ASEAN Inter-Parliamentary Assembly

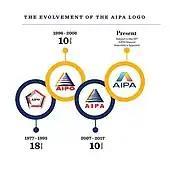
Timeline of the AIPA logo

In 1977, a decade after the founding of the Association of Southeast Asian Nations (ASEAN), the need to strengthen regional solidarity became increasingly apparent. Legislators recognized that the growth of ASEAN was closely tied to the cooperation between the parliaments of its member countries, which represent the will and aspirations of the people. This realization led to calls for closer inter-parliamentary collaboration to seek new sources of motivation for regional cooperation. Thus the organization's creation was initiated by Indonesia, with the support of other members of ASEAN's five founding-members. The heads of the parliamentary delegations from Indonesia, Malaysia, the Philippines, Singapore, and Thailand—who were attending the 3rd ASEAN Inter-Parliamentary Conference in Manila—originally created the ASEAN Inter-Parliamentary Organization (AIPO) on September 2, 1977, which is grouped with, but formally associated with ASEAN. AIPO was established to promote cooperation between member parliaments to achieve the goals and aspirations of ASEAN.